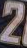
Number: 2